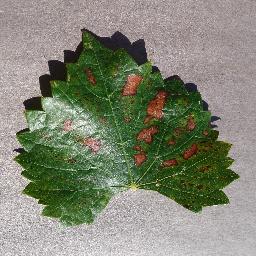
Label: Grape___Esca_(Black_Measles)